County of Drenthe

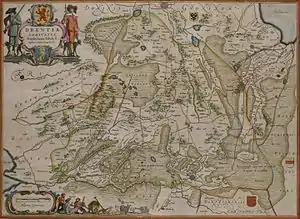
County of Drenthe, 1634

The County of Drenthe was a province of the Holy Roman Empire from 1046, and of the Dutch Republic from 1581 until 1795. It corresponds to the area west of the lower Ems, today the eponymous province of Drenthe in the Netherlands.